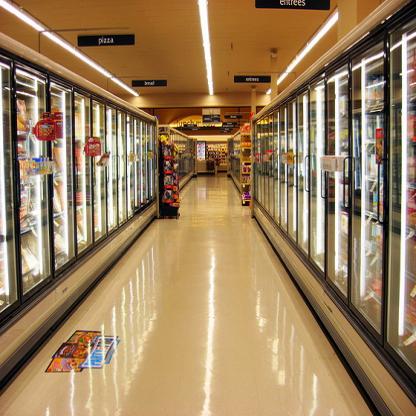
Scene: Indoor